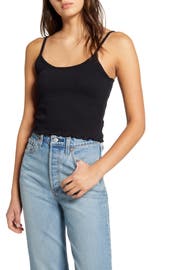
this shapely smocked camisole feature a scooped neck and a cropped lettuce trimmed hem